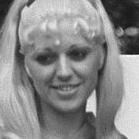
Age: 25